100 Series Shinkansen

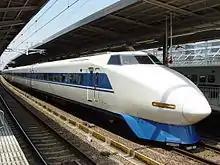
JR-West set G1 on a "Kodama" service in May 2003

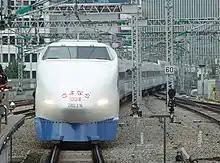
JR Central set G49 on the last day of operations on the Tokaido Shinkansen in September 2003

The G sets were officially classified as "100 series", and 50 units were built from 1988. They differed from the initial X sets in having a type 148 bilevel trailer car in place of the type 168 restaurant car. This had open-plan Green car accommodation on the upper deck, and a self-service cafeteria area on the lower deck. While originally used exclusively on "Hikari" services, in later years, these units were more commonly seen on Tokaido "Kodama" services. The last remaining sets owned by JR Central and JR-West were withdrawn in September 2003 before the start of the new Tokaido Shinkansen timetable the following October.